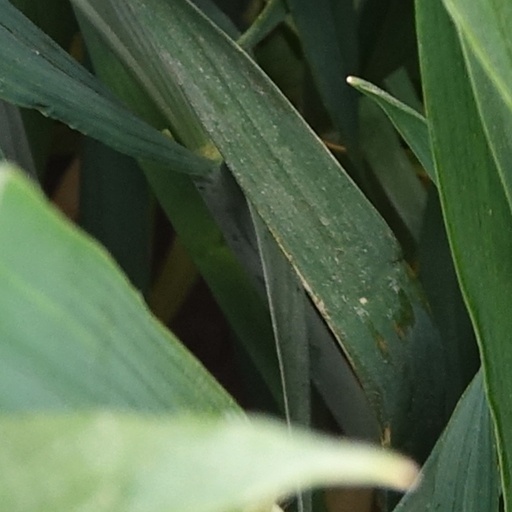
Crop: wheat